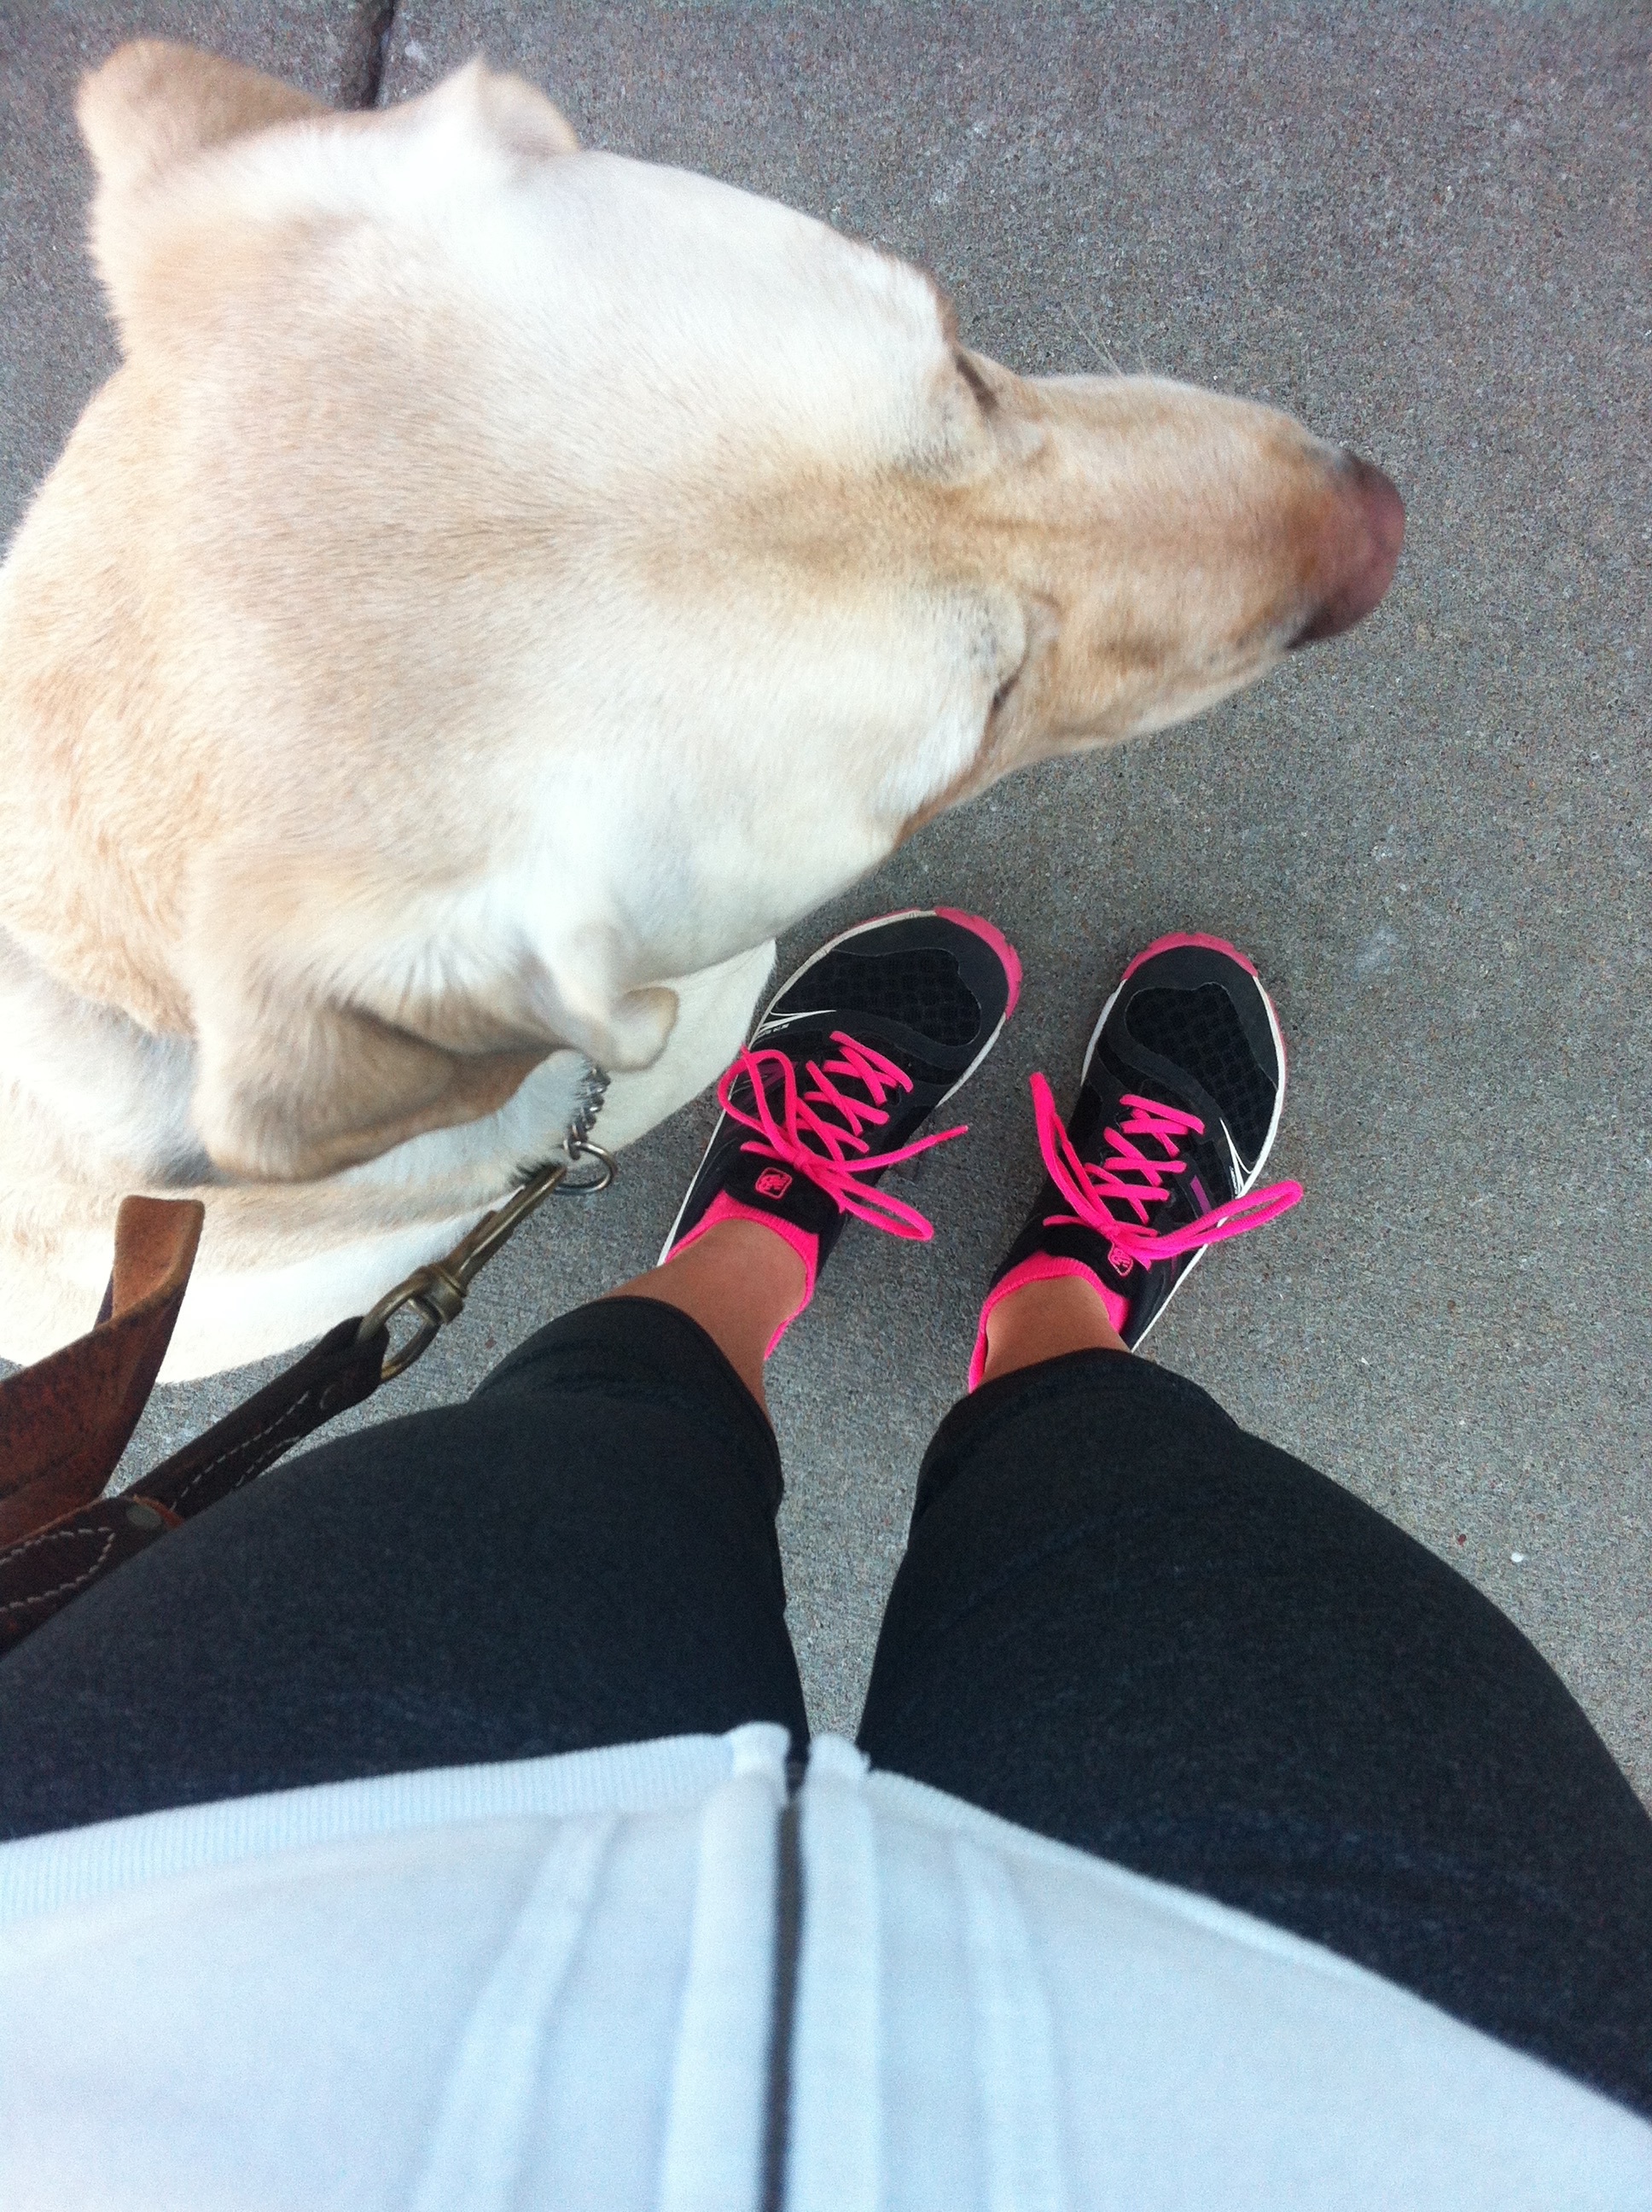
dog, leg, fur, mammal, nose, skin, dog like mammal